Pillarbox

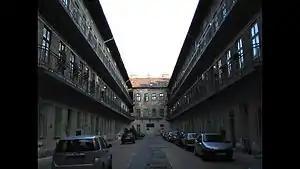
Pillarboxed image, picture taken at 4:3 aspect ratio and displayed on a 16:9 monitor

The pillarbox effect occurs in widescreen video displays when black bars (mattes or masking) are placed on the sides of the image. It becomes necessary when film or video that was not originally designed for widescreen is shown on a widescreen display, or a narrower widescreen image is displayed within a wider aspect ratio, such as a 16:9 image in a 2.39:1 frame (common in cinemas). The original material is shrunk and placed in the middle of the widescreen frame.